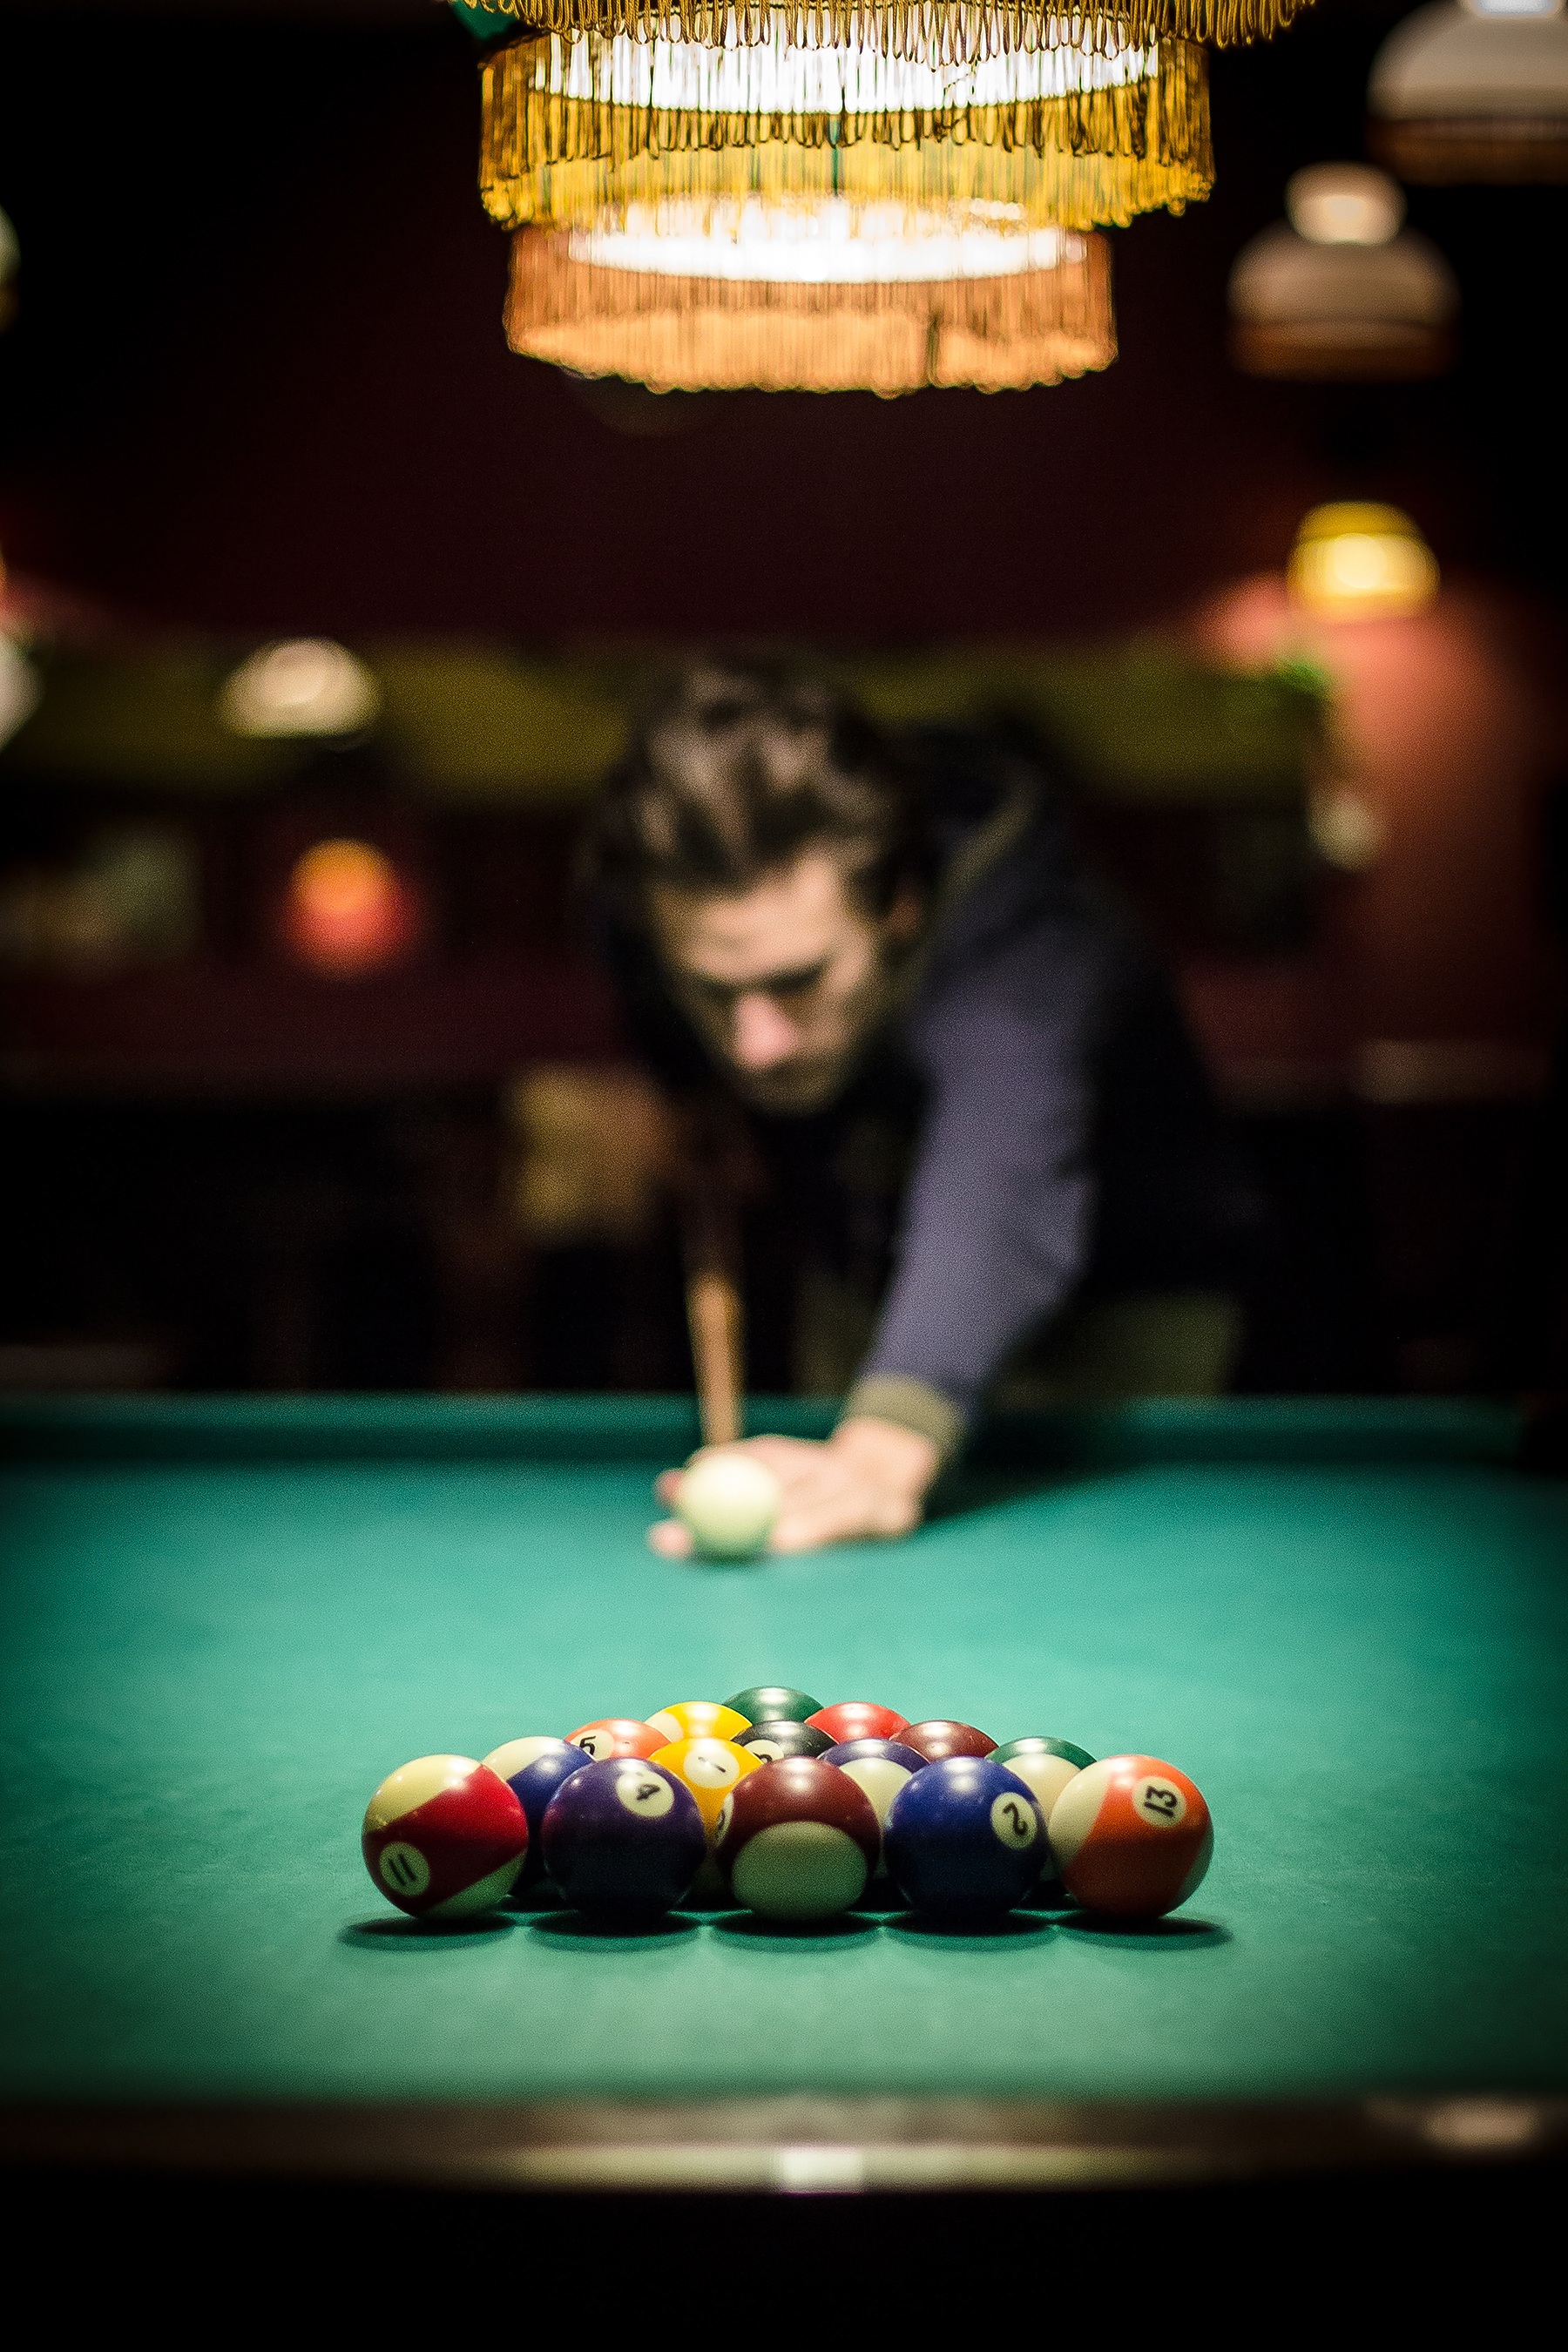
table, game, recreation, pool, sports, bullet, games, snooker, screenshot, billiards, pocket billiards, indoor games and sports, cue sports, carom billiards, english billiards